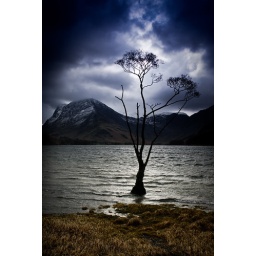
A lone tree standing in water in Lake Buttermere, Cumbria, The English Lake District.